Lockheed T-33

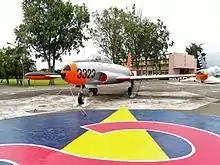
T-33 of the Taiwan Air Force at Hsinchu Air Base 2012.

A limited number of T-33s have been owned privately, with two used by Boeing as chase aircraft. In 2010, one T-33 owned by Boeing was used as a chase aircraft during the maiden flight of the Boeing 787. The maiden flight of the Boeing 737 MAX-7 on 16 March 2018 also featured a T-33 chase plane. The maiden flight of the Boeing 777-9 on January 25, 2020, also featured a T-33 chase plane, taking off from KBFI and meeting the 777-9 at KPAE, it stopped at KMWH and it took off again to chase the 777-9 on its way back to KBFI, flying around Mount Rainier before their landing. On December 4, 2020, Boeing retired their T-33 Chase Planes after 66 years of service. Both T-33s operated by Boeing were replaced by a single T-38 Talon. Actor and pilot Michael Dorn owned a T-33, which he jokingly referred to as his "starship".